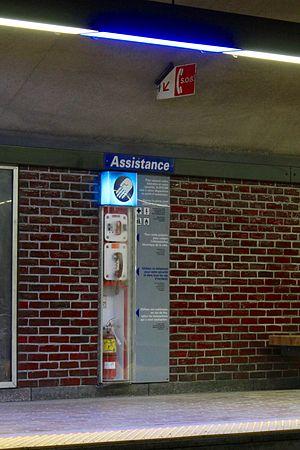
Un point d'assistance du métro de Montréal sous sa lampe bleue, station Georges-Vanier.
Le métro de Montréal est un réseau de transport en commun qui dessert l'île de Montréal ainsi que les villes québécoises de Laval et de Longueuil, au Canada. Métro sur pneumatiques entièrement souterrain, il est géré par la Société de transport de Montréal, organe de l'agglomération de Montréal.